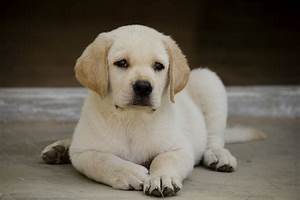
Label: cane